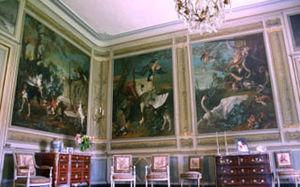
Jean-Baptiste Oudry, né à Paris le 17 mars 1686 et mort à Beauvais le 30 avril 1755, est un peintre et graveur français. Il est surtout célèbre pour ses peintures de chiens de chasse, ses natures mortes animalières et ses animaux exotiques.
Le château de Condé est un domaine privé habité toute l'année situé à Condé-en-Brie, sur la route du Champagne, à 100 km à l'est de Paris.